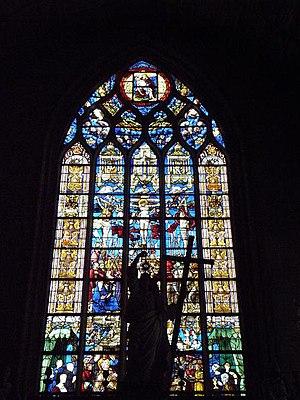
Maîtresse-vitre (Crucifixion) de la collégiale Ste-Madeleine de Champeaux (35)
La collégiale Sainte-Marie-Madeleine de Champeaux est une église gothique d'Ille-et-Vilaine datant des XVᵉ et XVIᵉ siècles. L'édifice, également paroissial, recèle un mobilier renaissance exceptionnel, en lien avec la vocation funéraire voulue par ses fondateurs, membres de la maison d'Espinay de Bretagne.